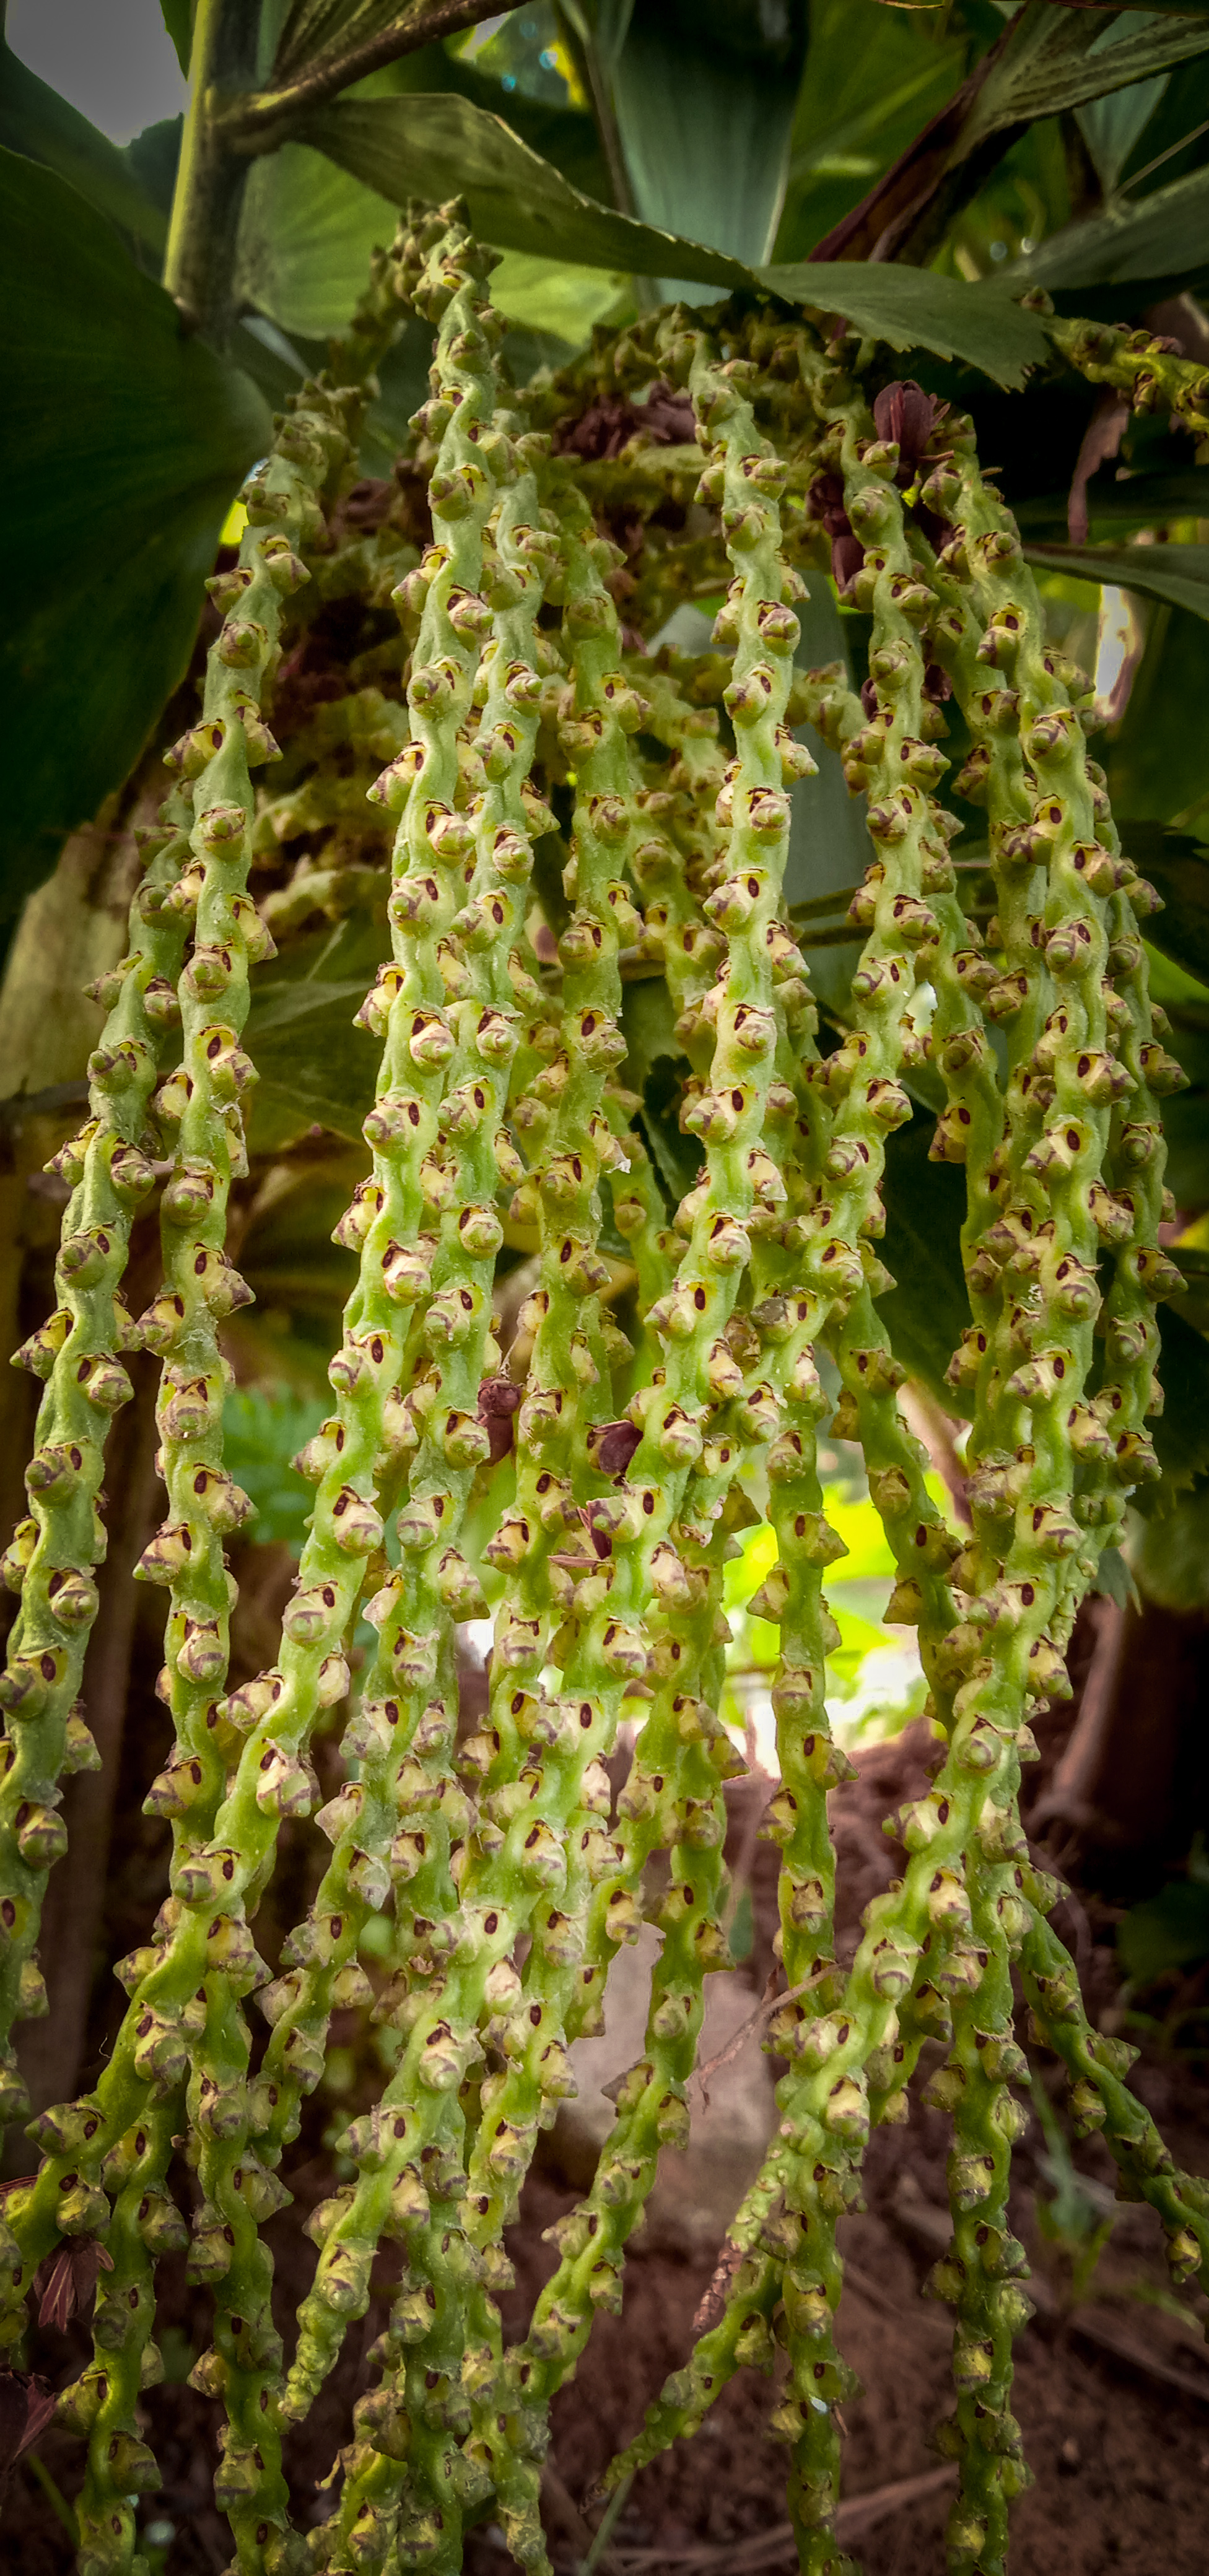
palm, tree, leaf, tropical, summer, plant, exotic, floral, nature, background, flower, botanical, tropic, foliage, jungle, vector, print, forest, illustration, design, wallpaper, art, green, paradise, leaves, pattern, beach, coconut, texture, natural, landscape, textile, seamless, vintage, garden, decoration, black, spring, graphic, isolated, branch, set, aloha, flora, terrestrial plant, flowering plant, shrub, trunk, annual plant, vascular plant, plant stem, broomrape, herb, Broomrape family, smartweed buckwheat family, birch family, fern, buddleia